John Catucci

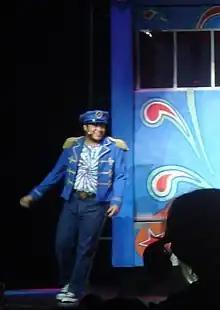
Catucci as Bus Driver Bob, performing with The Doodlebops at a "Doodlebops Live!" concert on February 29, 2008.

John Catucci (born July 11, 1973) is a Canadian sketch comedian, singer, actor, and TV host.